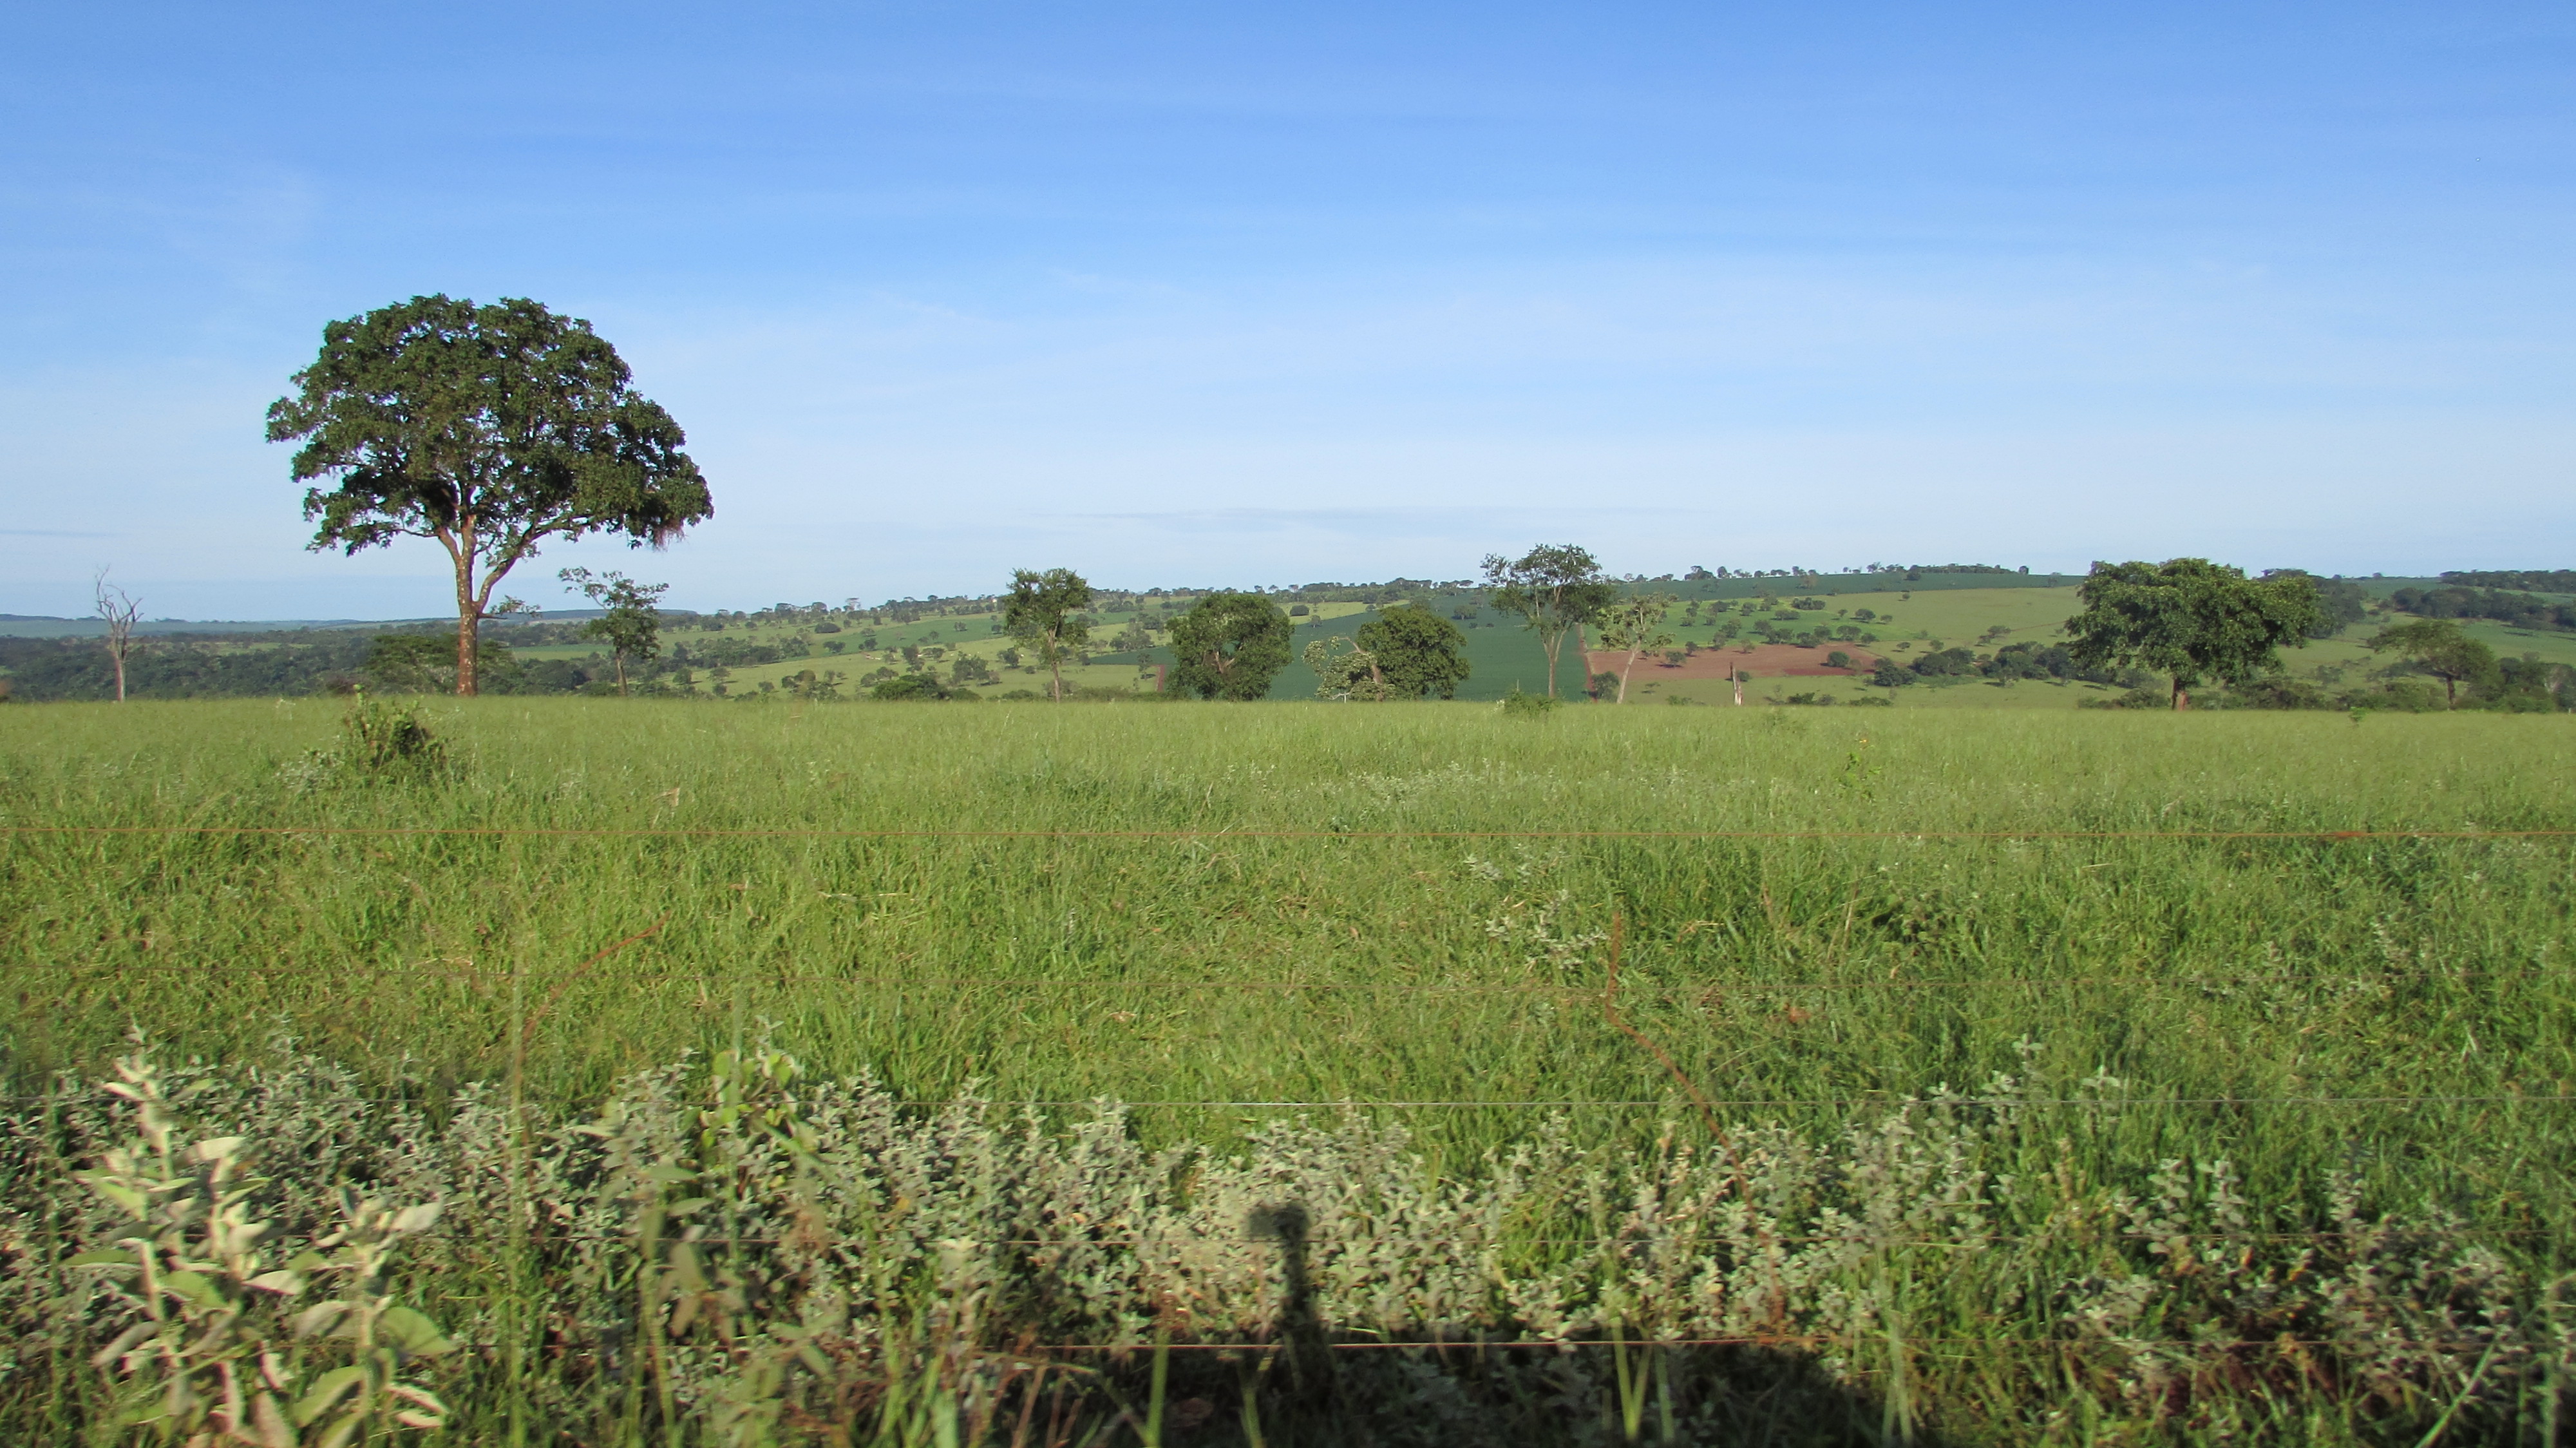
sky, grassland, vegetation, ecosystem, prairie, nature reserve, plain, savanna, field, pasture, tree, shrubland, grass, agriculture, grass family, crop, meadow, rural area, land lot, farm, paddy field, fen, biome, ecoregion, plant community, marsh, landscape, wetland, steppe, plantation